William Hackett (VC)

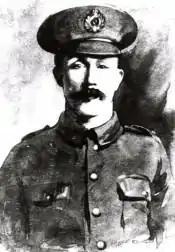

William Hackett VC (11 June 1873 – 27 June 1916) was an English recipient of the Victoria Cross, the highest and most prestigious award for gallantry in the face of the enemy that can be awarded to British and Commonwealth forces.